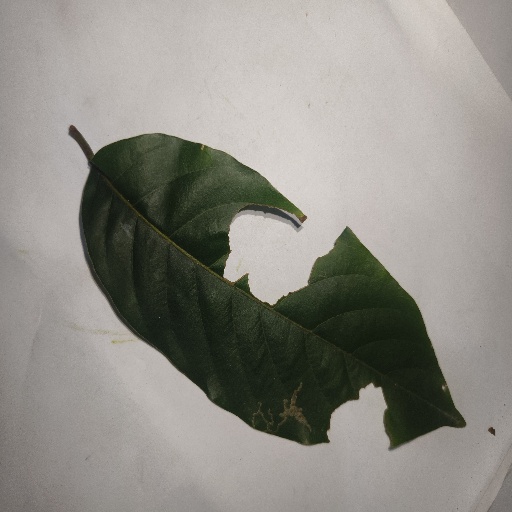
Species: HariTaki
Leaf condition: Bacterial Spot